Nathaniel Lyon

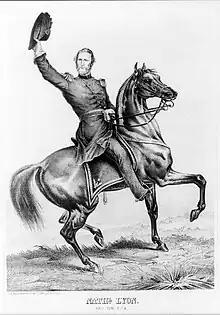
Nathaniel Lyon, lithograph possibly depicting the Battle of Wilson's Creek

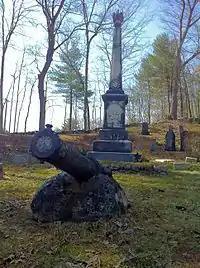
General Nathaniel Lyon's Grave in General Lyon Cemetery in Eastford, Connecticut

By July 13, Lyon was encamped at Springfield, Missouri, with about 6,000 Union soldiers. The Missouri State Guard, about 75 miles southwest of Lyon and under the command of Price, met with troops under Brig. Gen. Benjamin McCulloch near the end of July. The combined Confederate forces numbered about 12,000, formed plans to attack Springfield, and marched northeast on July 31.